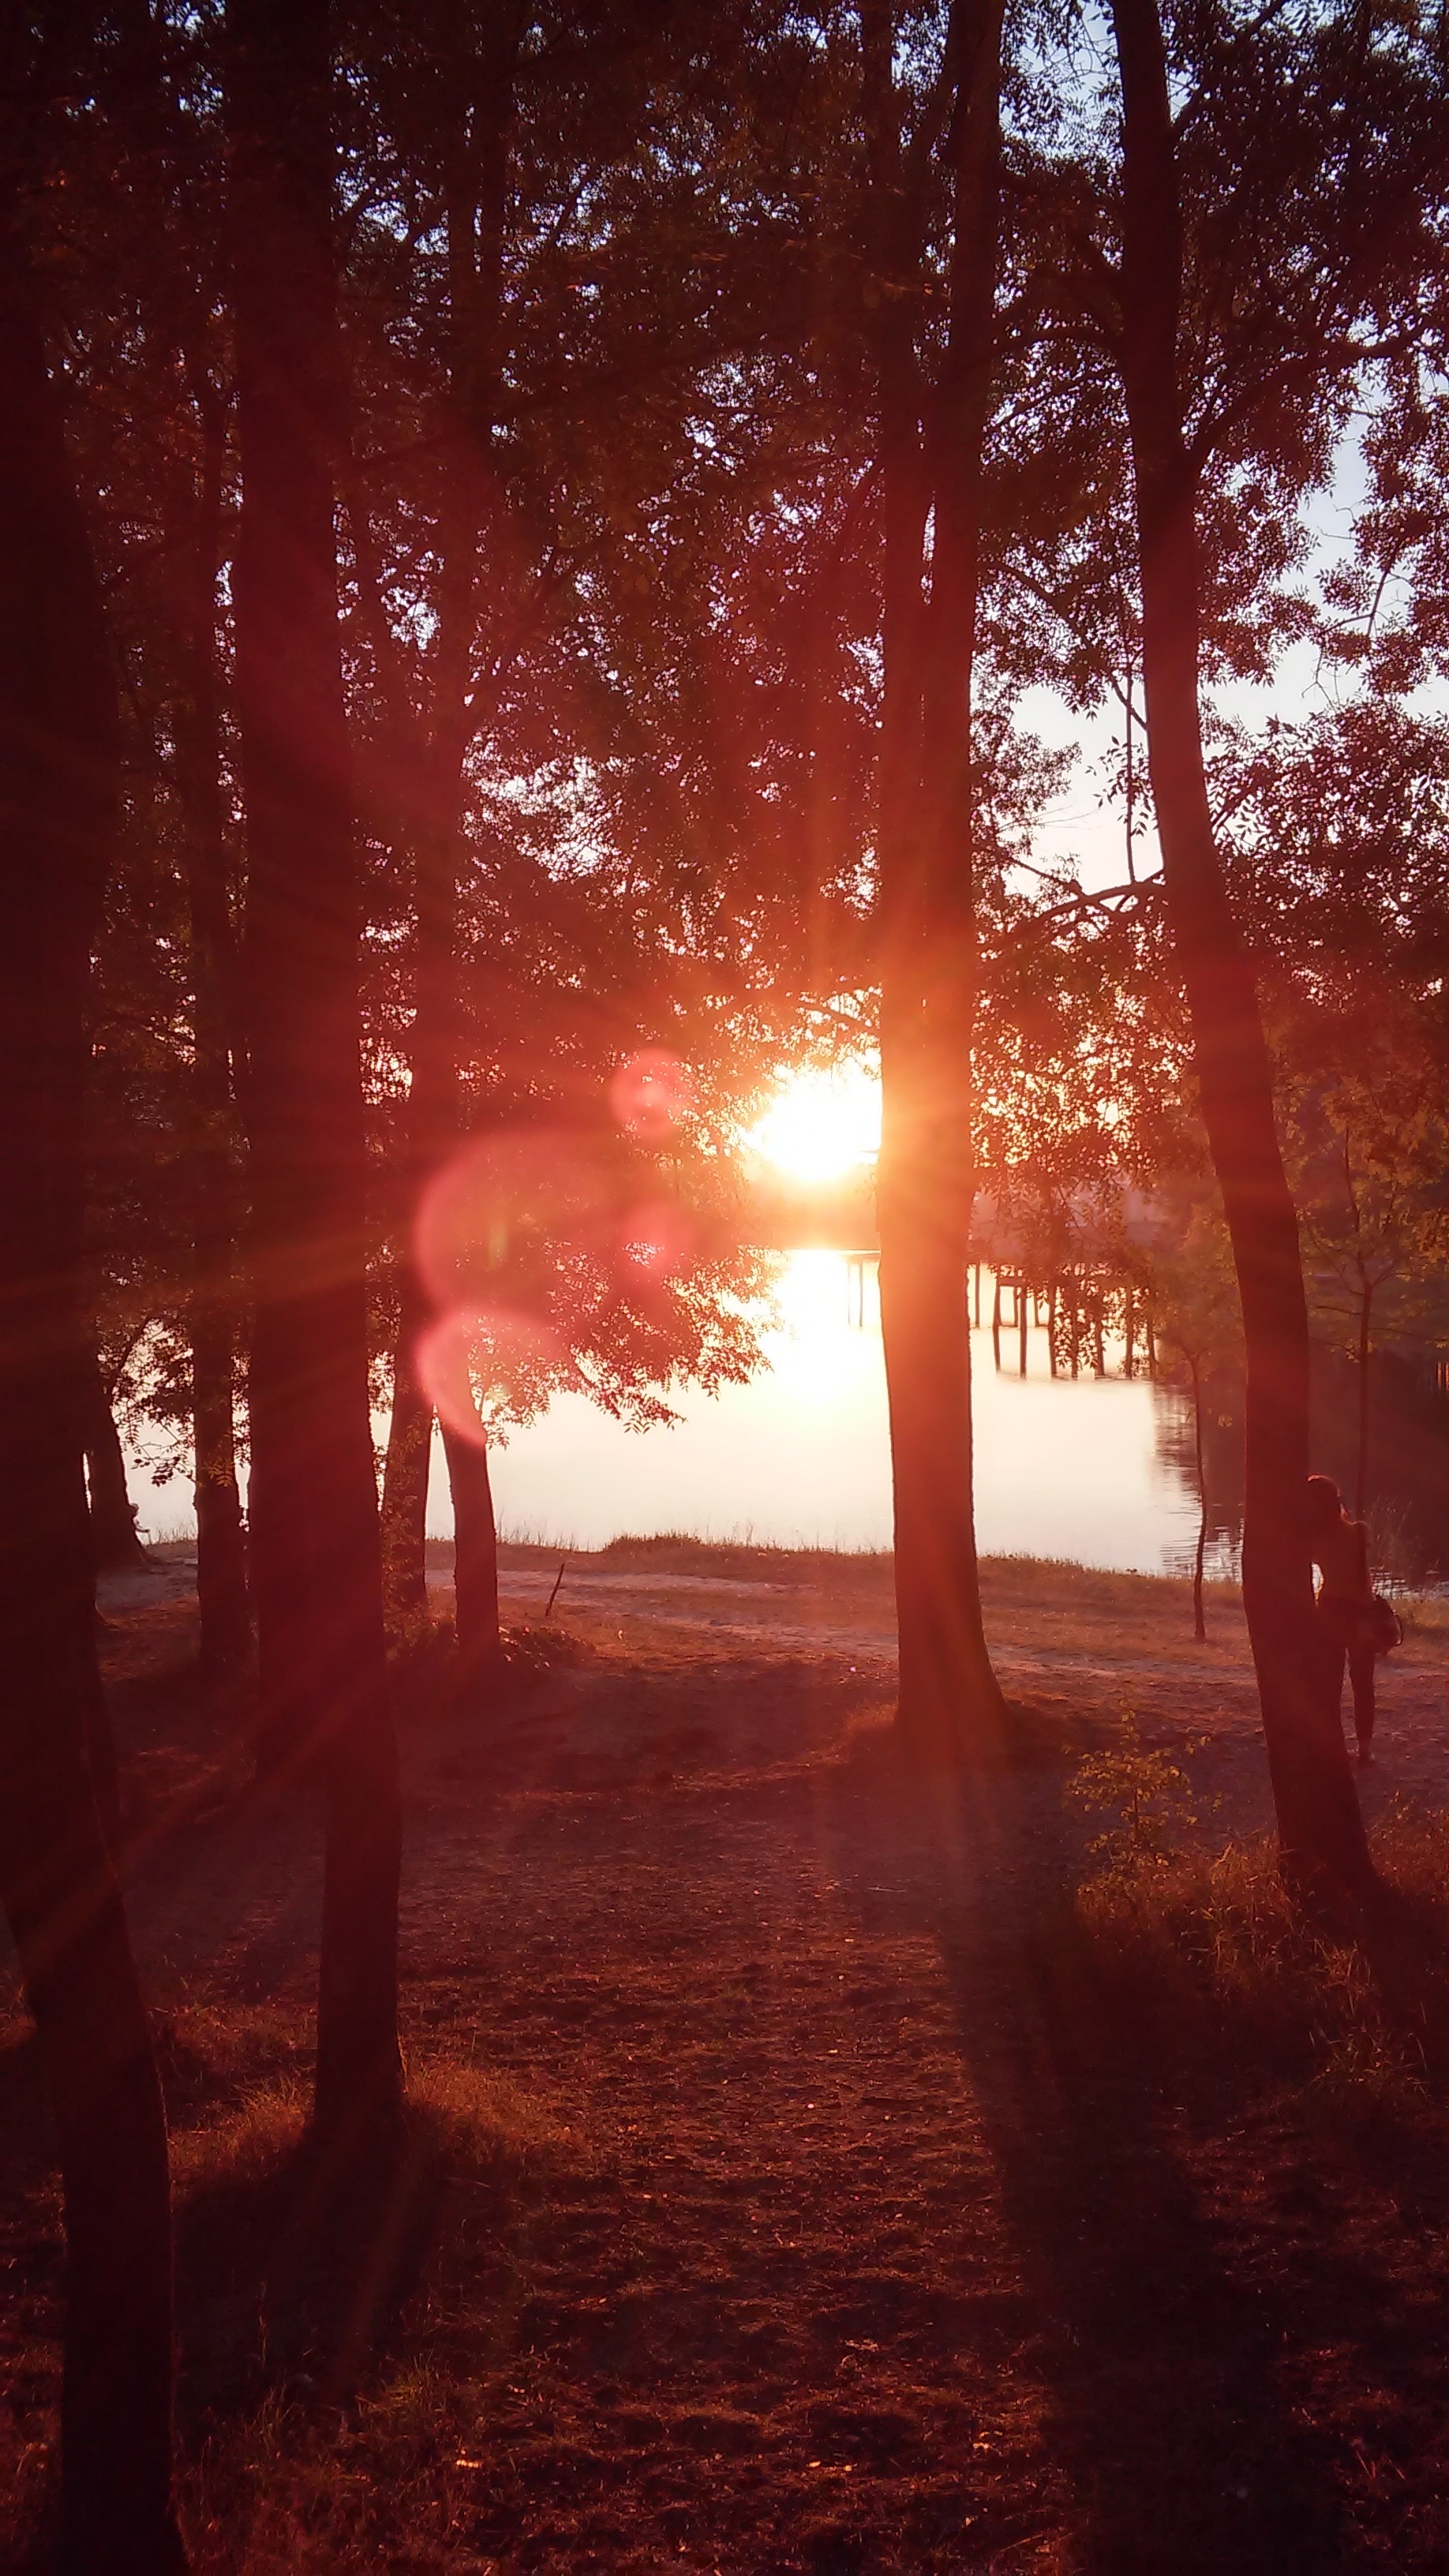
tree, nature, forest, light, plant, sun, sunrise, sunset, sunlight, morning, leaf, dawn, evening, reflection, red, autumn, darkness, season, habitat, atmospheric phenomenon, woody plant